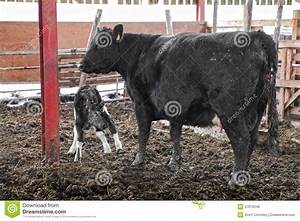
Label: mucca